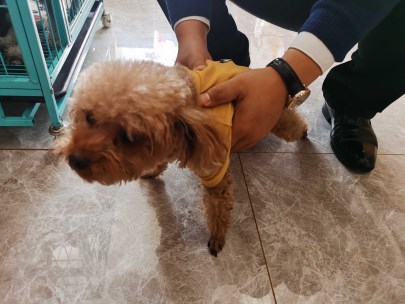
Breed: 7449-n000128-teddy